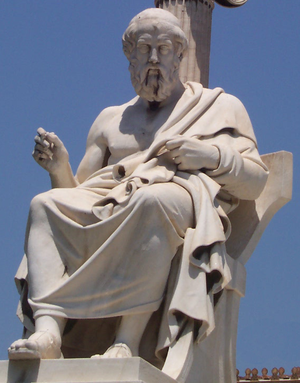
Critias ou Sur l’Atlantide est un dialogue de Platon. Tout comme dans La République et le Ménéxène, Platon montre dans ce dialogue une hostilité pour la représentation anthropomorphique qui accepte la querelle entre les dieux. Dans la logique du mythe entamée dans le Timée, dont le Critias est le dialogue qui suit dans la chronologie, les invités de Socrate prolongent l’histoire ancienne, 9000 ans avant leur époque.